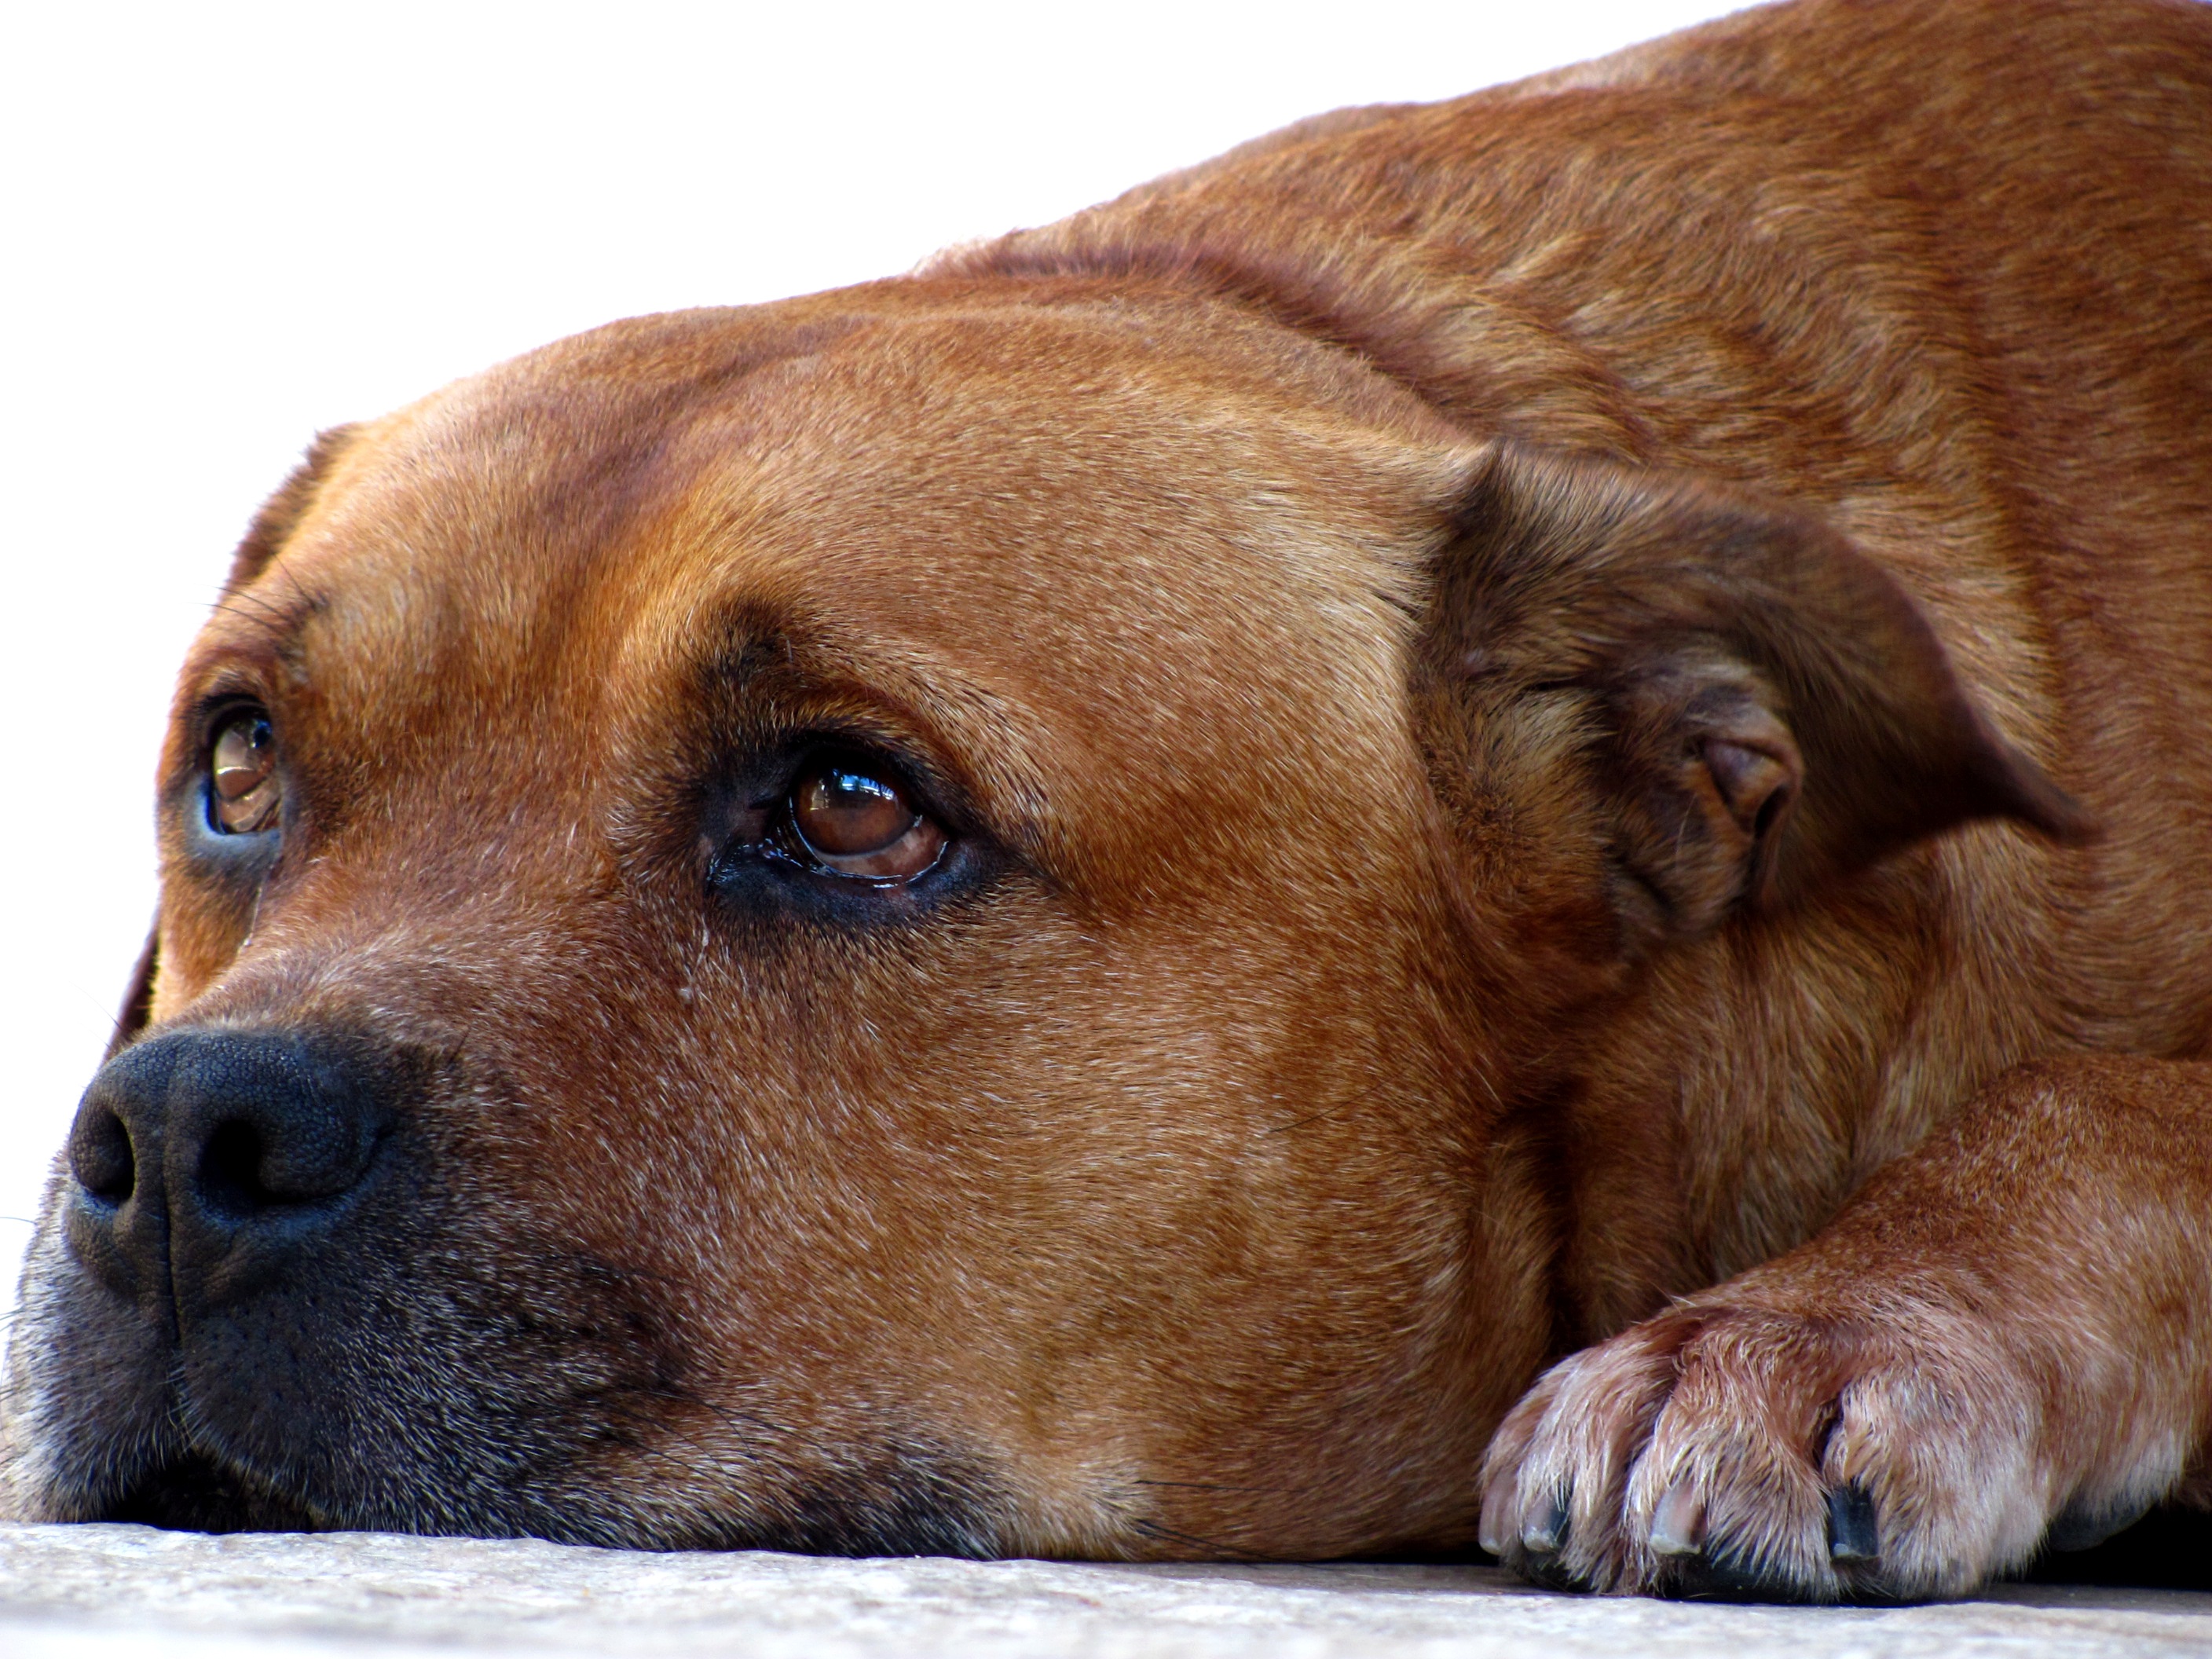
puppy, dog, animal, canine, pet, mammal, friendship, great, snout, vertebrate, beautiful, adorable, dog breed, domestic animals, terrier, rhodesian ridgeback, meek, animal shelter, street dog, dog like mammal, dog breed group, dog crossbreeds, black mouth cur, tosa, broholmer